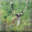
Label: deer